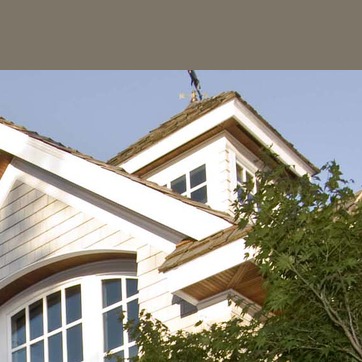
Material: glass